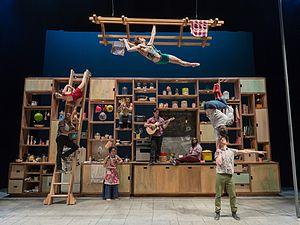
Cuisine&amp
Les 7 Doigts de la main est un collectif de créateurs basé à Montréal, au Québec, aussi connu en anglais sous le nom de The 7 Fingers, ou sous le diminutif Les 7 Doigts.